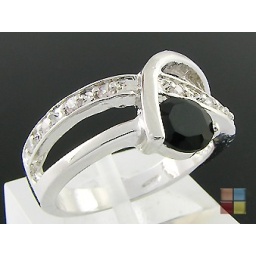
Ring with Black Round Topaz, surrounded by Brilliant Diamond Like Crystals in a silver criss cross setting